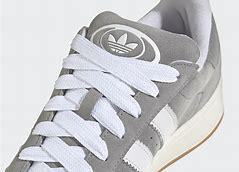
Brand: Adidas
Model: La Ii